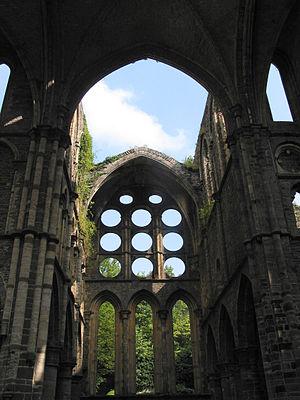
Villers-la-Ville (Belgique), ruines du transept nord de l'abbatiale (XIIIe siècle).
Villers-la-Ville [vilɛʀslavil] est une commune francophone de Belgique située en Région wallonne dans la province du Brabant wallon.